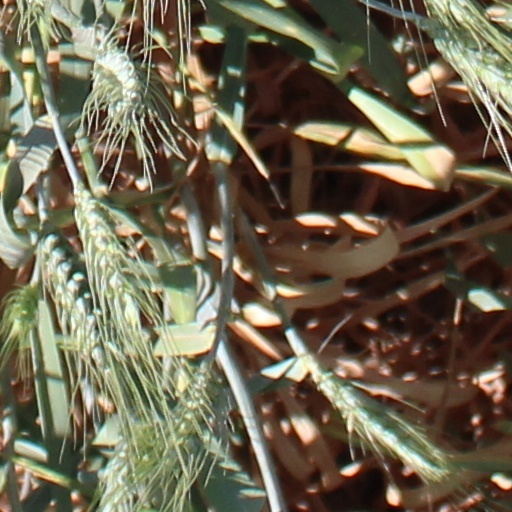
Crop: wheat